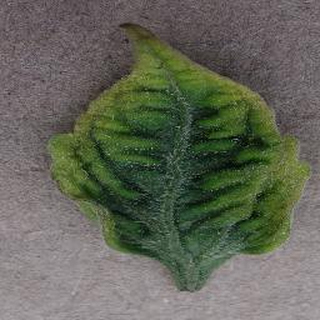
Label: tomato_yellow_leaf_curl_virus